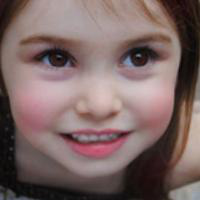
Age group: age 01-10